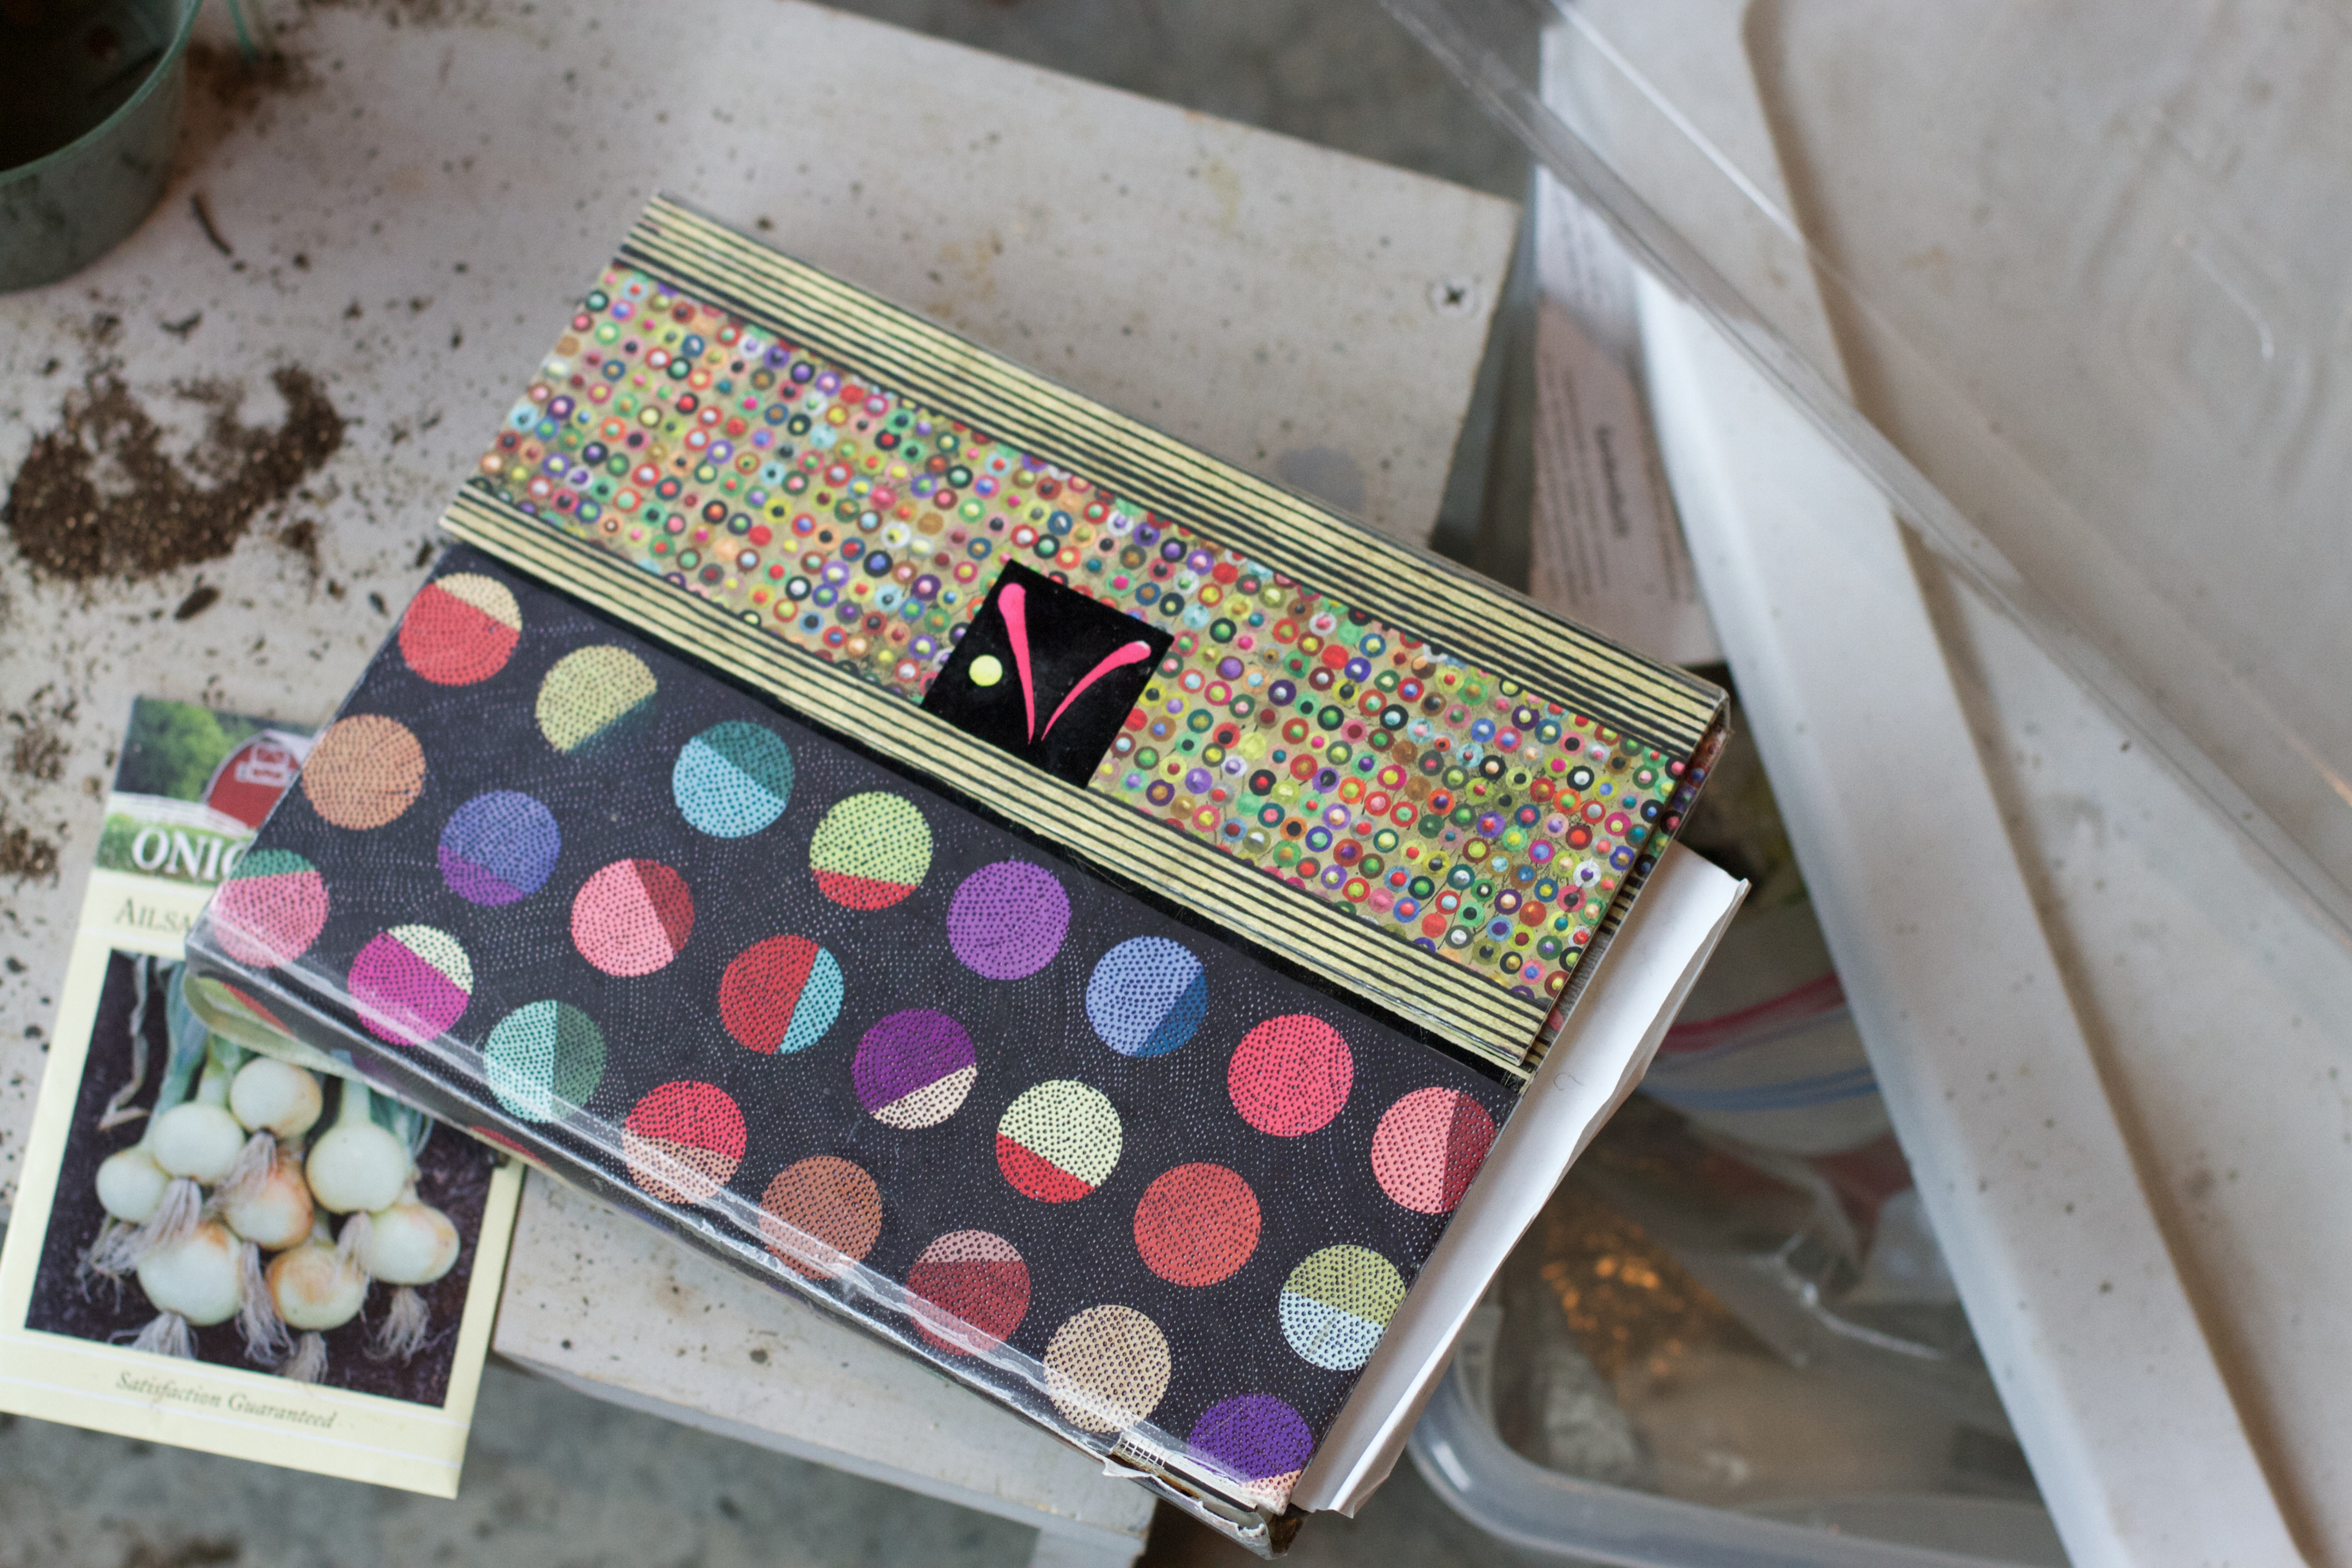
notebook, food, color, pink, human body, art, eye, organ